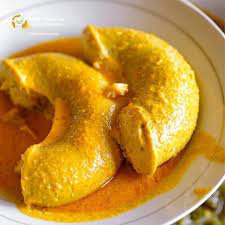
Label: gulai_tambusu